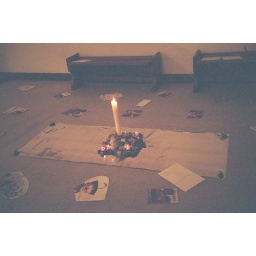
The mountain was in the middle of a silver sheet.